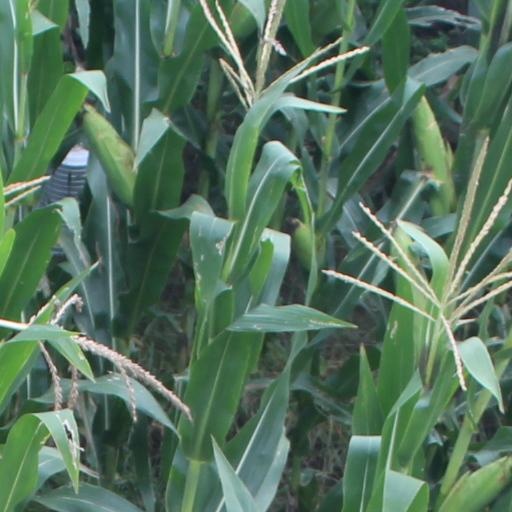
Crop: maize; corn